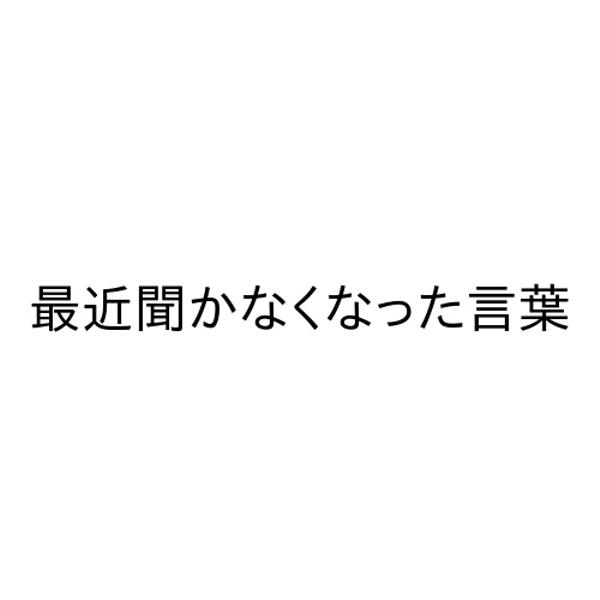
回答: ただいま